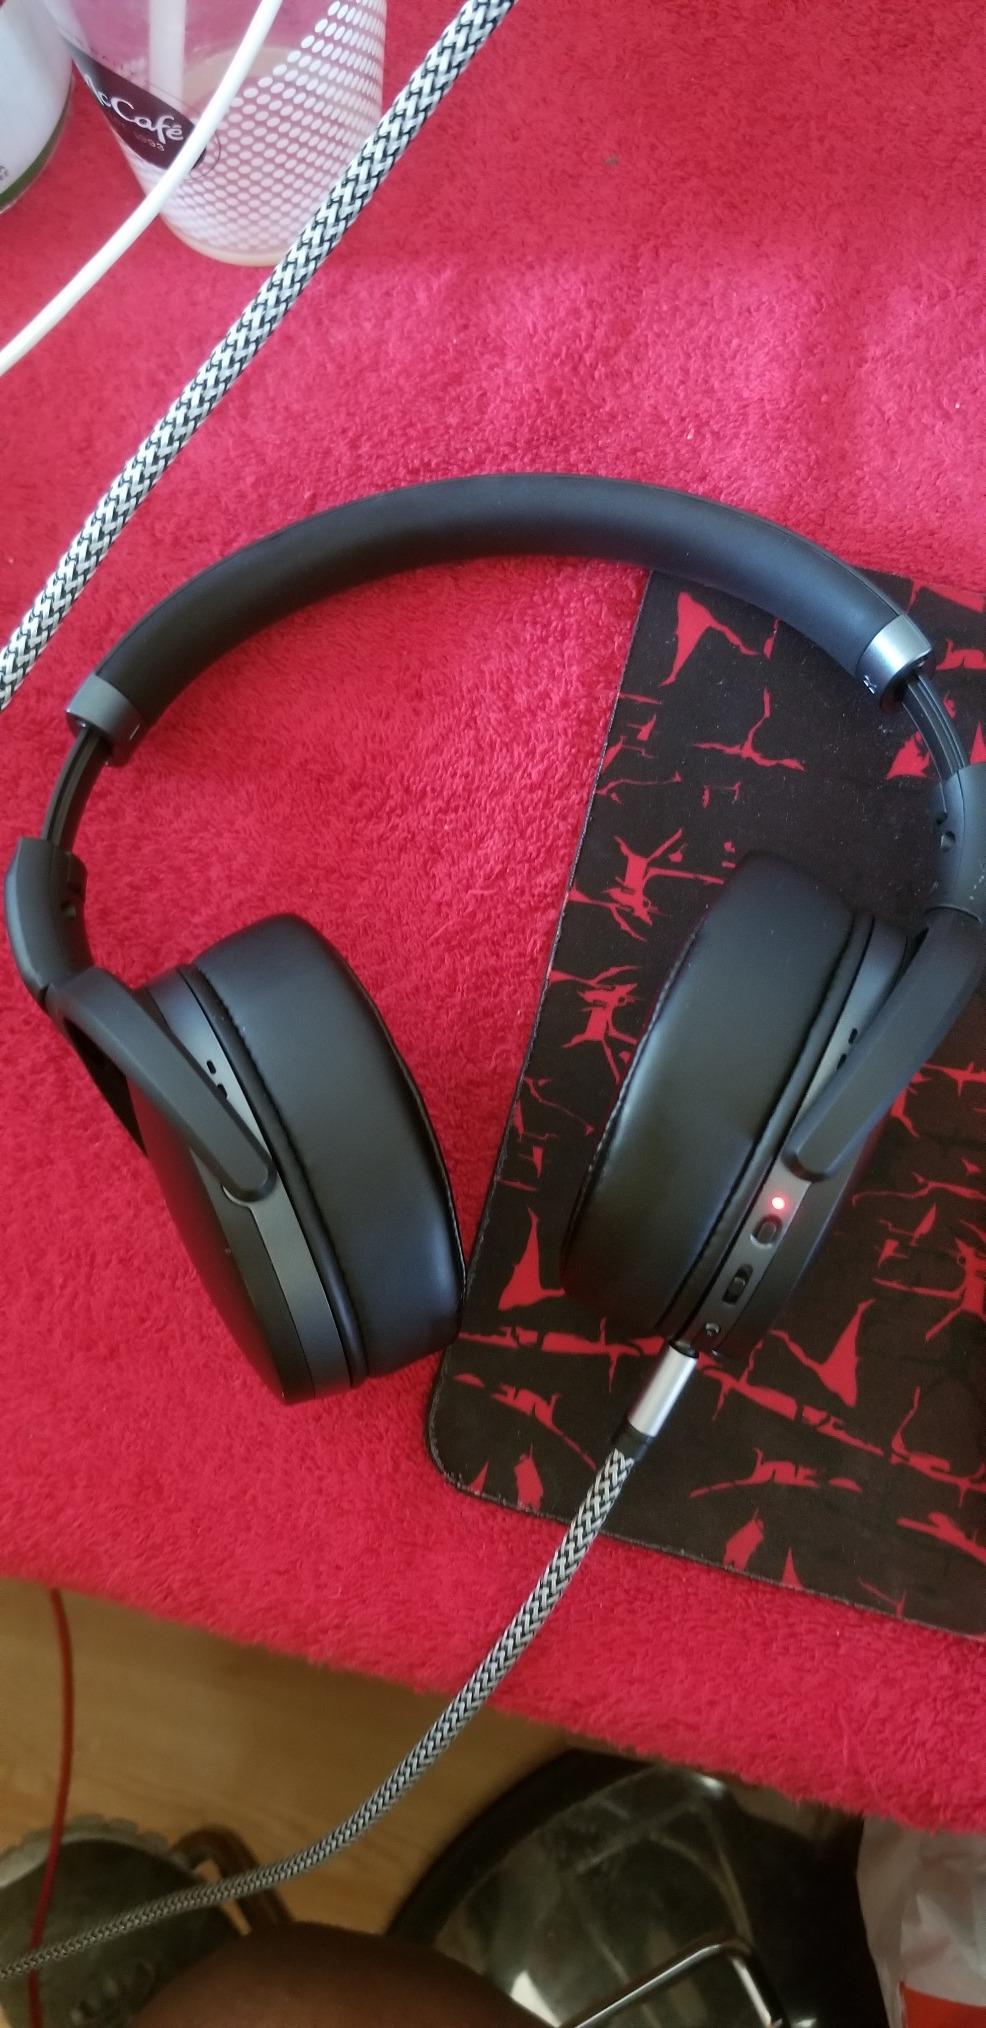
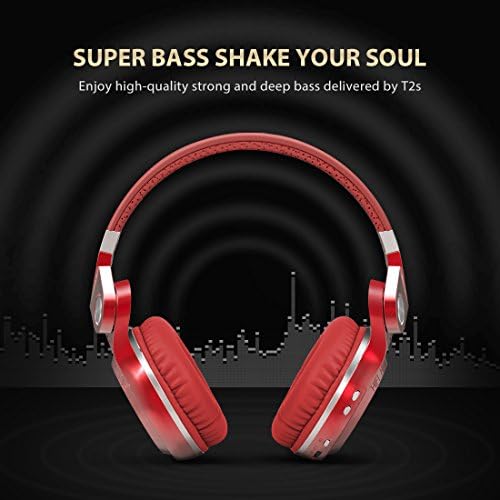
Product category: headphones
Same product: no